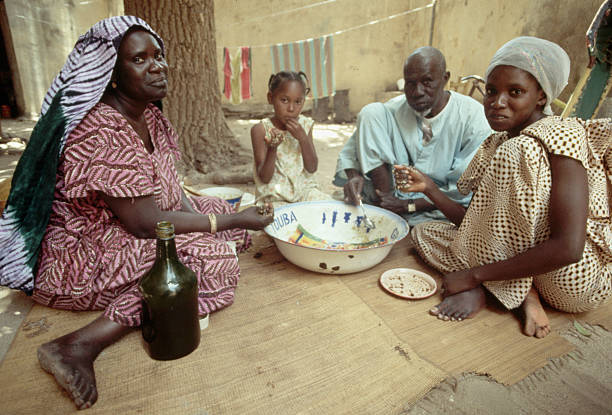
Maa ngi gis ne, ag kër la goo xam ne, manaam góor gee fay nekk ak soxna si ak ku mel ni seen doom ak seenug sët. Gis naa ne nag, ci suufu garab gi, ci lañ toog di xéewalu. Ñu ngi tiim ci benn bool boo xam ni dañoo bokk di lekk. Góor gi yor na kuddu, waaye soxna si loxoom lay lekke. Soxna si ci des it loxoom lay lekke, tiim na palaat bu ndaw. Ñu ngi toog ci basaŋ boo xam ne, ndiru na basaŋub mbarax waaye dafa mel ni du ko, lalu ci suuf. Ta it gis naa ci wet ga xale bi it, mel ni loxoom lay lekkee it. Lekee ci bool boo xam ni, bool bu xaw a yàgge la. Bool bi daa am ay façon couleurs yu wuute. Te seen ginnaaw it gis naa fa ag liiñ ñu wekk ci ay yére. Gis naa ni ag taba a ngi seen wet, seen wetu néeg. Gis naa ni ag tabax a ngi fi. Sox na si nag mu ngi muuru, muuraay goo xam ni dafa mel ni lu wertë ak lu weex ak lu... Lu, lu, lu bëla. Gis naa ni am na bitéel bu nekk ci wetam, bitéel bu mag. Soxna si ci desit daa sol yére boo xam ni, dafa mel ni lu soon am ay tëpp-tëpp yu ñuul, wala yu sokolaa. Mu kaalawoo kaala goo xam ne dafa weex. Góor gi nag, mu ngi sol yére bu bëla am ab sikim gu xaw a mag. Takk nab montre ci loxo bi, waaye nag gis naa ni, soxna su ndaw si, xale nu ndaw bi, mu ngi sol yére bu weex. Waaye dafa léttu léttu yu ñu naan ay maab.

Maa ngi gis ne ag kër la goo xam ne maanaam góor gee fa nekk ak soxna si ak ku mel ni seen doom ak seenub sët gis naa ni nag ci suufu garab gi ci lañ toog di xéewlu ñi ngi tiim ci benn bool boo xam ni dañoo bokk di lekk góor gi yor na kuddu waaye soxna si loxoom lay lekke soxna si ci des tamit loxoom lay lekk tiim na ci bool bu ndaw ñi ngi toog ci basaŋ goo xam ni niru na basaŋug barax waaye dafa mel ni du ko ñu lal ko ci suuf gis naa ci wet ga xale bi it dafa mel ni loxoom lay lekke it ñuy lekk ci bool boo bool bu xaw a yàgg la bool bi it daa am ay façon couleur yu wuute. Te seen gannaaw it gis naa fa ag liiñ ñu wékk ci ay yére gis naa ni ab tabax a ngi seen wet  seen wetu néeg ab tabax a ngi fi soxna si nag mi ngi muuru muuraay goo xam ni dafa mel ni lu wert ak lu weex ak lu lu lu bula gis naa ni am na bitéel bu ne ci wetam bitéel bu mag soxna si ci des it daa sol yére boo xam ni dafa mel ni lu soon am ay tup-tup yu ñuul walla yu chocolat mu kaalawoo kaala goo xam ne dafa weex. Góor gi nag mi ngi sol yére yi bula am ab sikkim bu xaw a mag takk nab montre ci loxo bi waaye nag gis naa ne soxna su ndaw si it xale bu ndaw bi mi ngi sol yére bu weex waaye dafa létt létt létt yuñ naan ay maab.